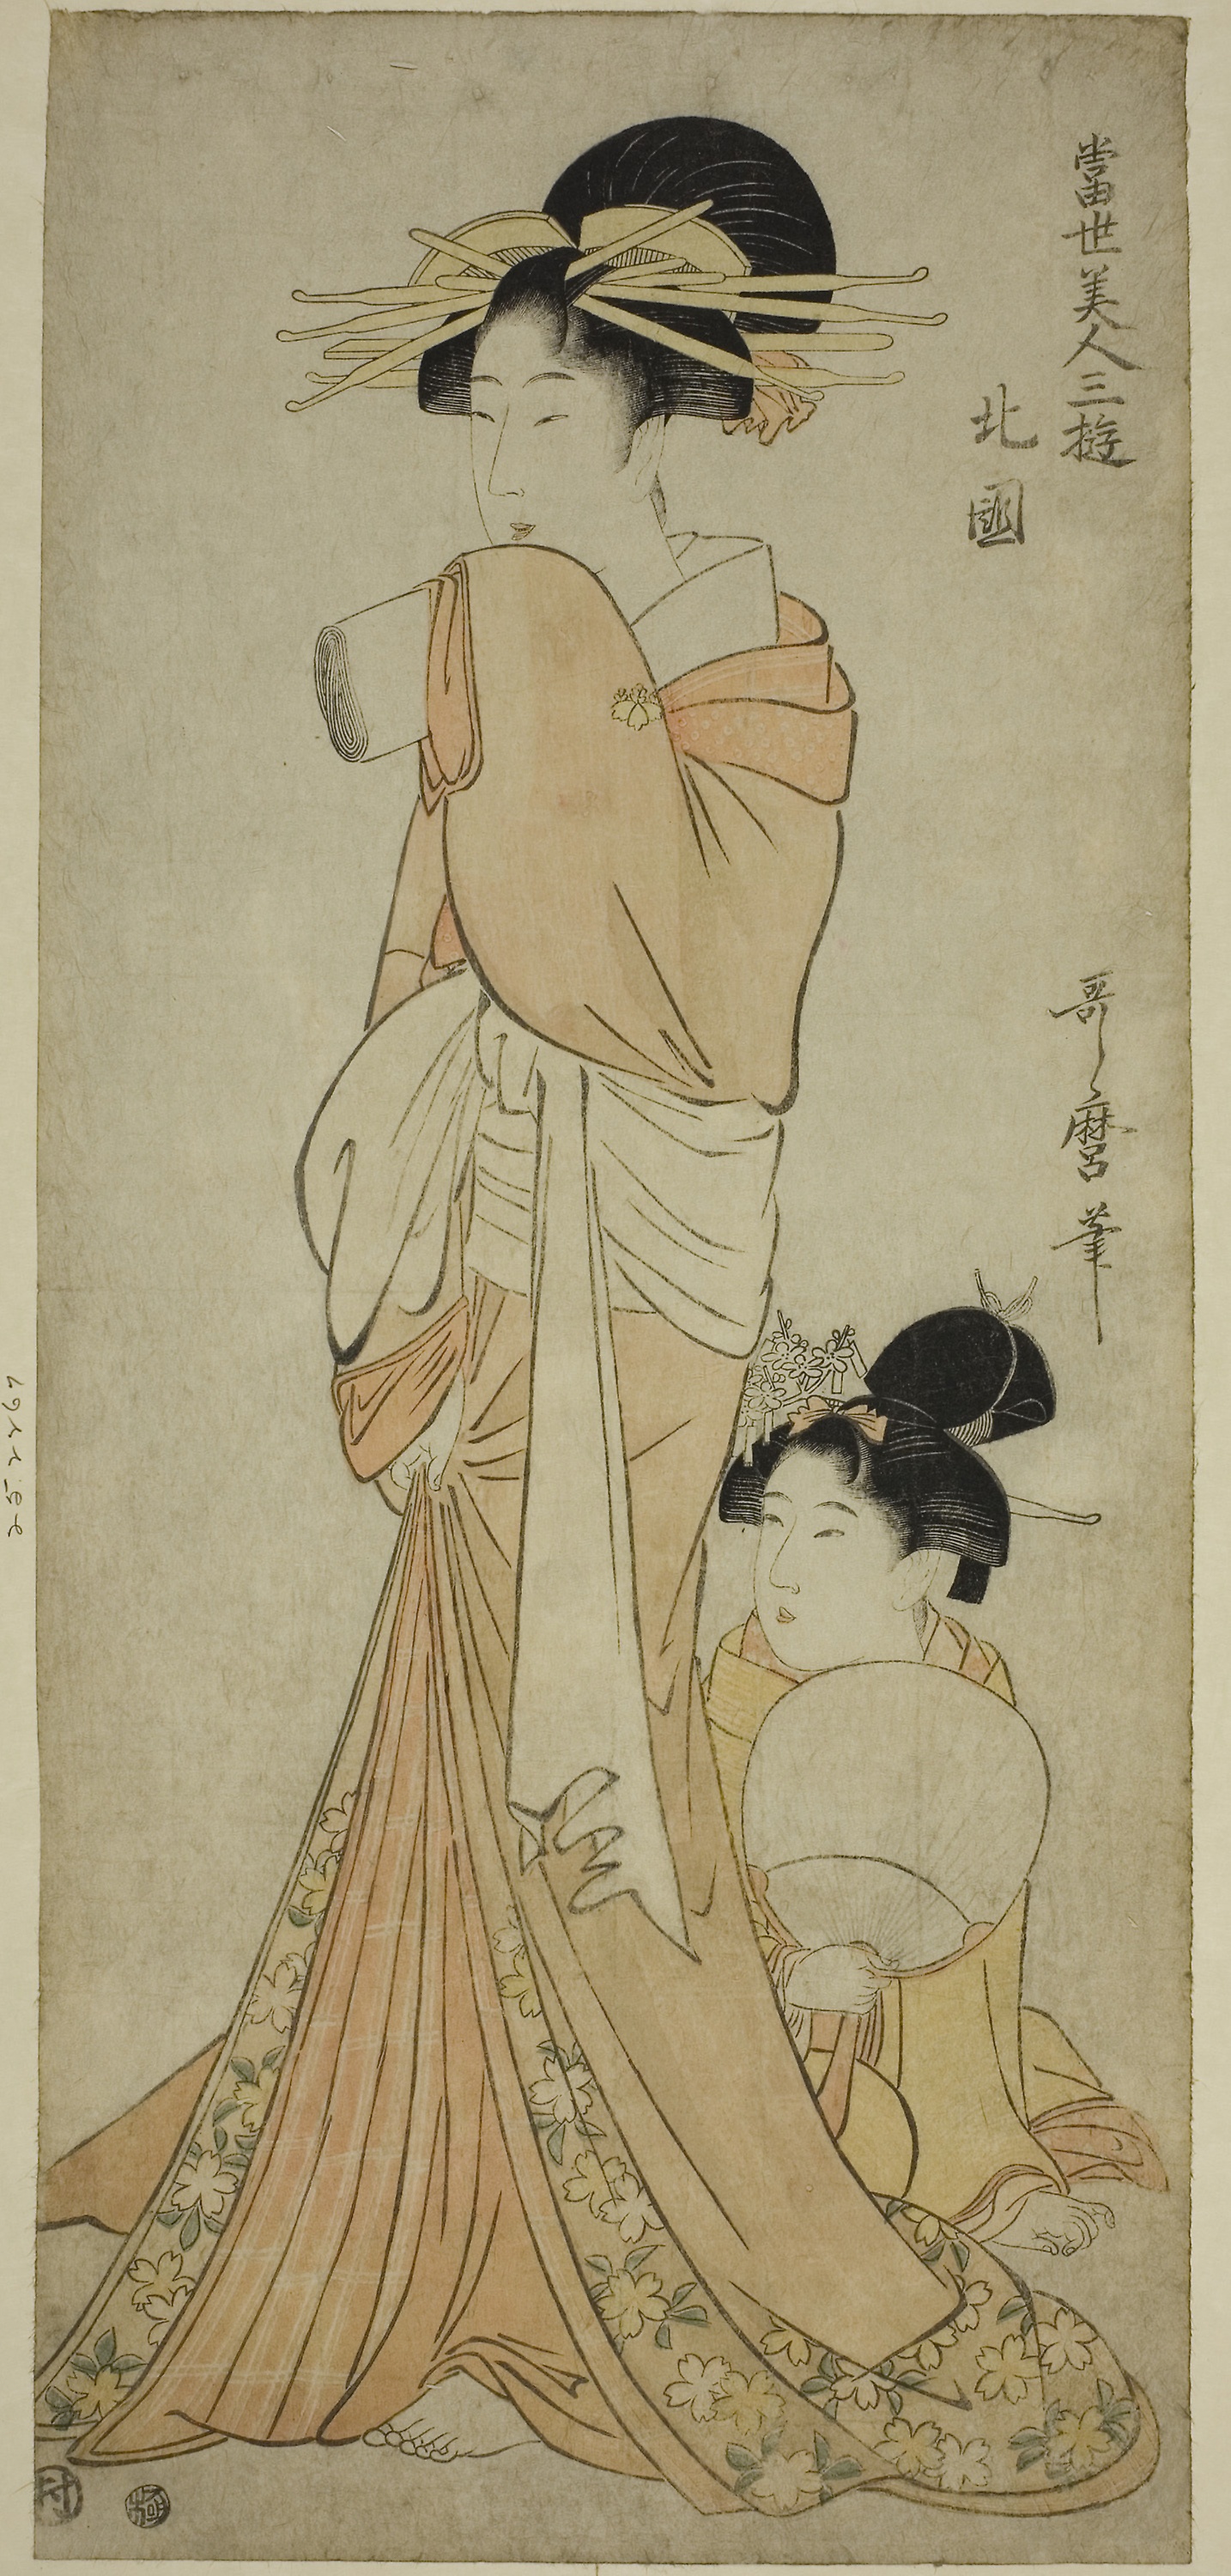
art, costume design, drawing, illustration, painting, pattern, fashion illustration